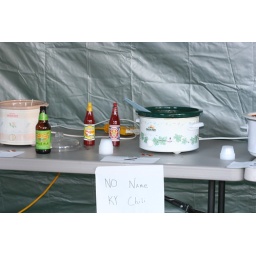
KY Chili won most interestingThe chili in the pink pot tied for 1st